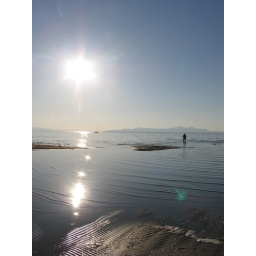
a guy is walking in the lake